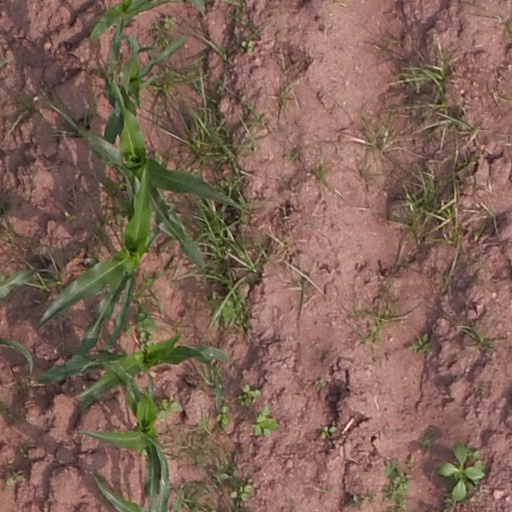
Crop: maize; corn